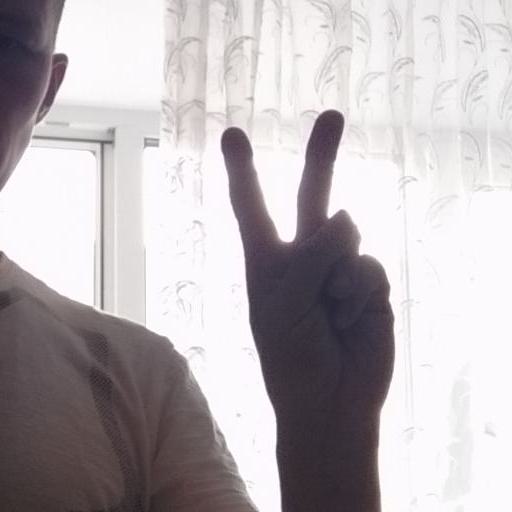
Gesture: peace